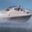
Label: ship